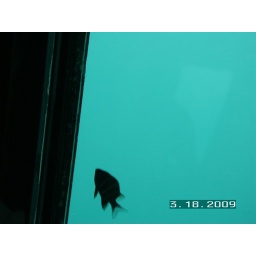
This little fish swam very close to the window for most of our time in the semi submersible.